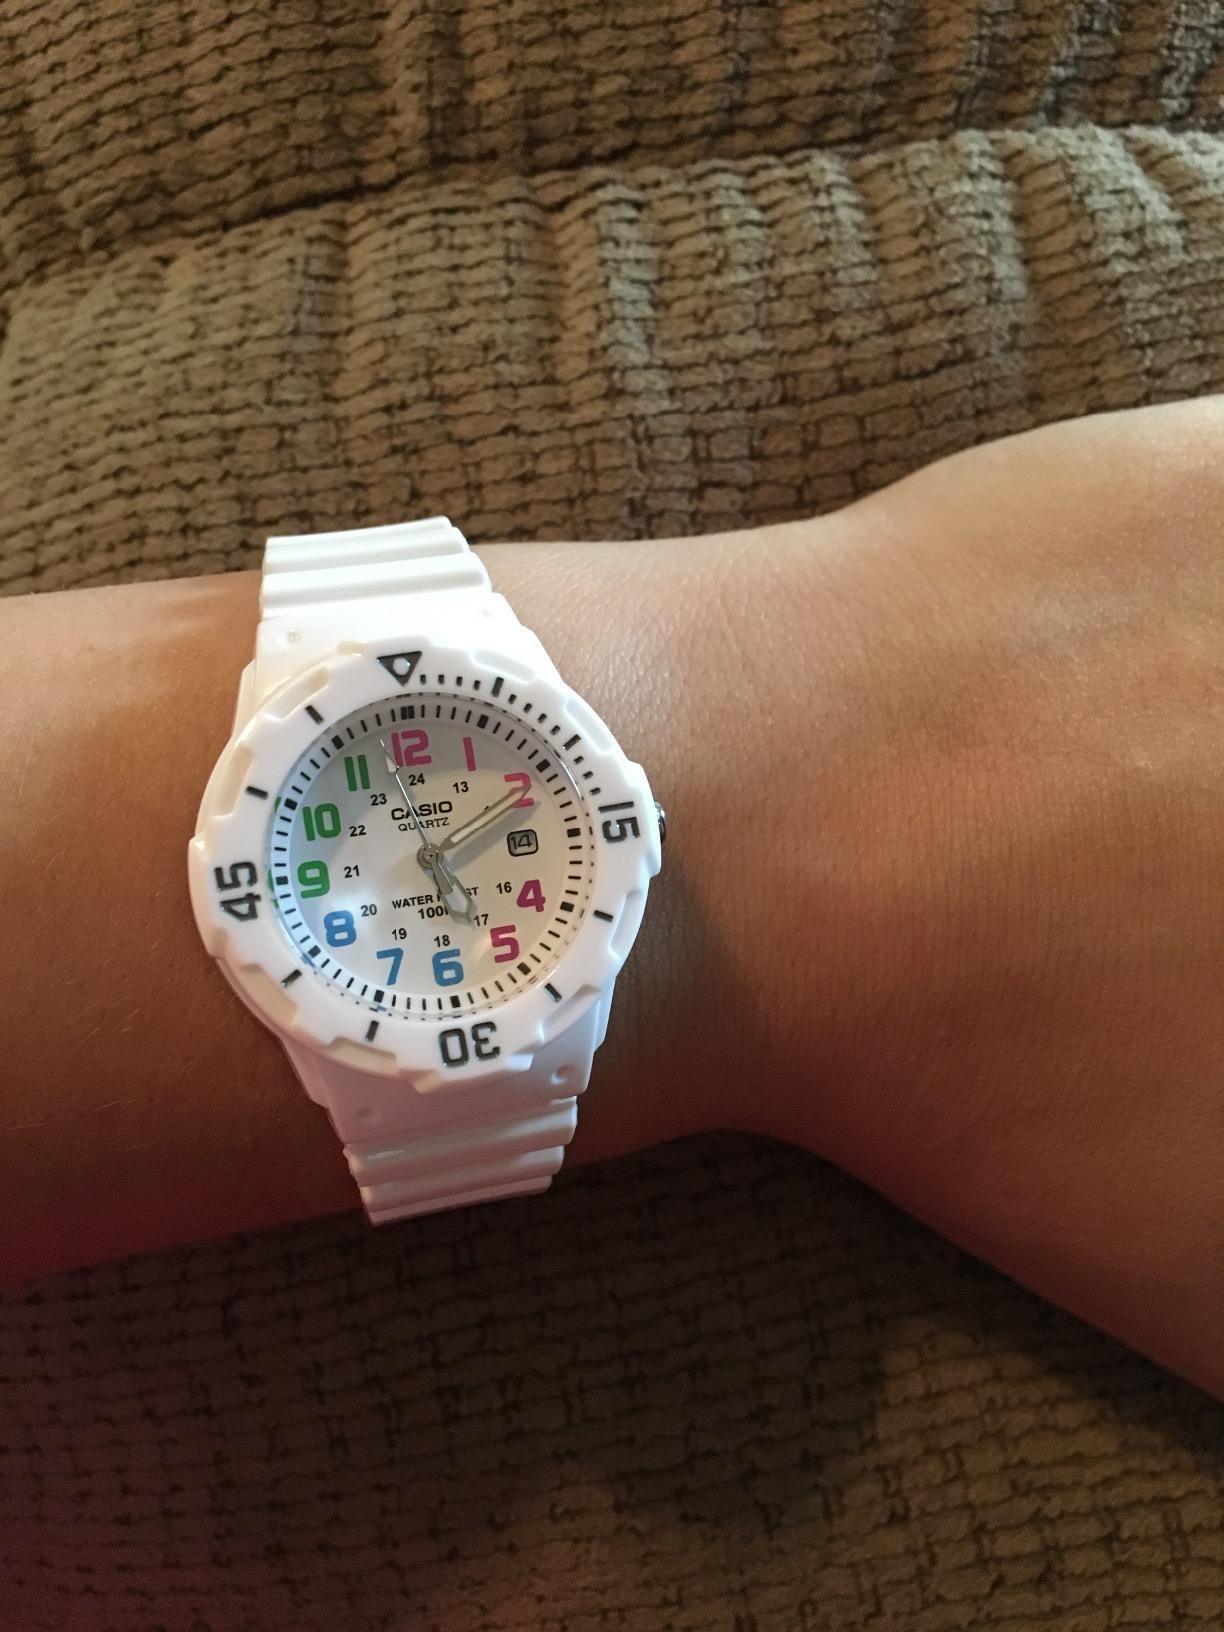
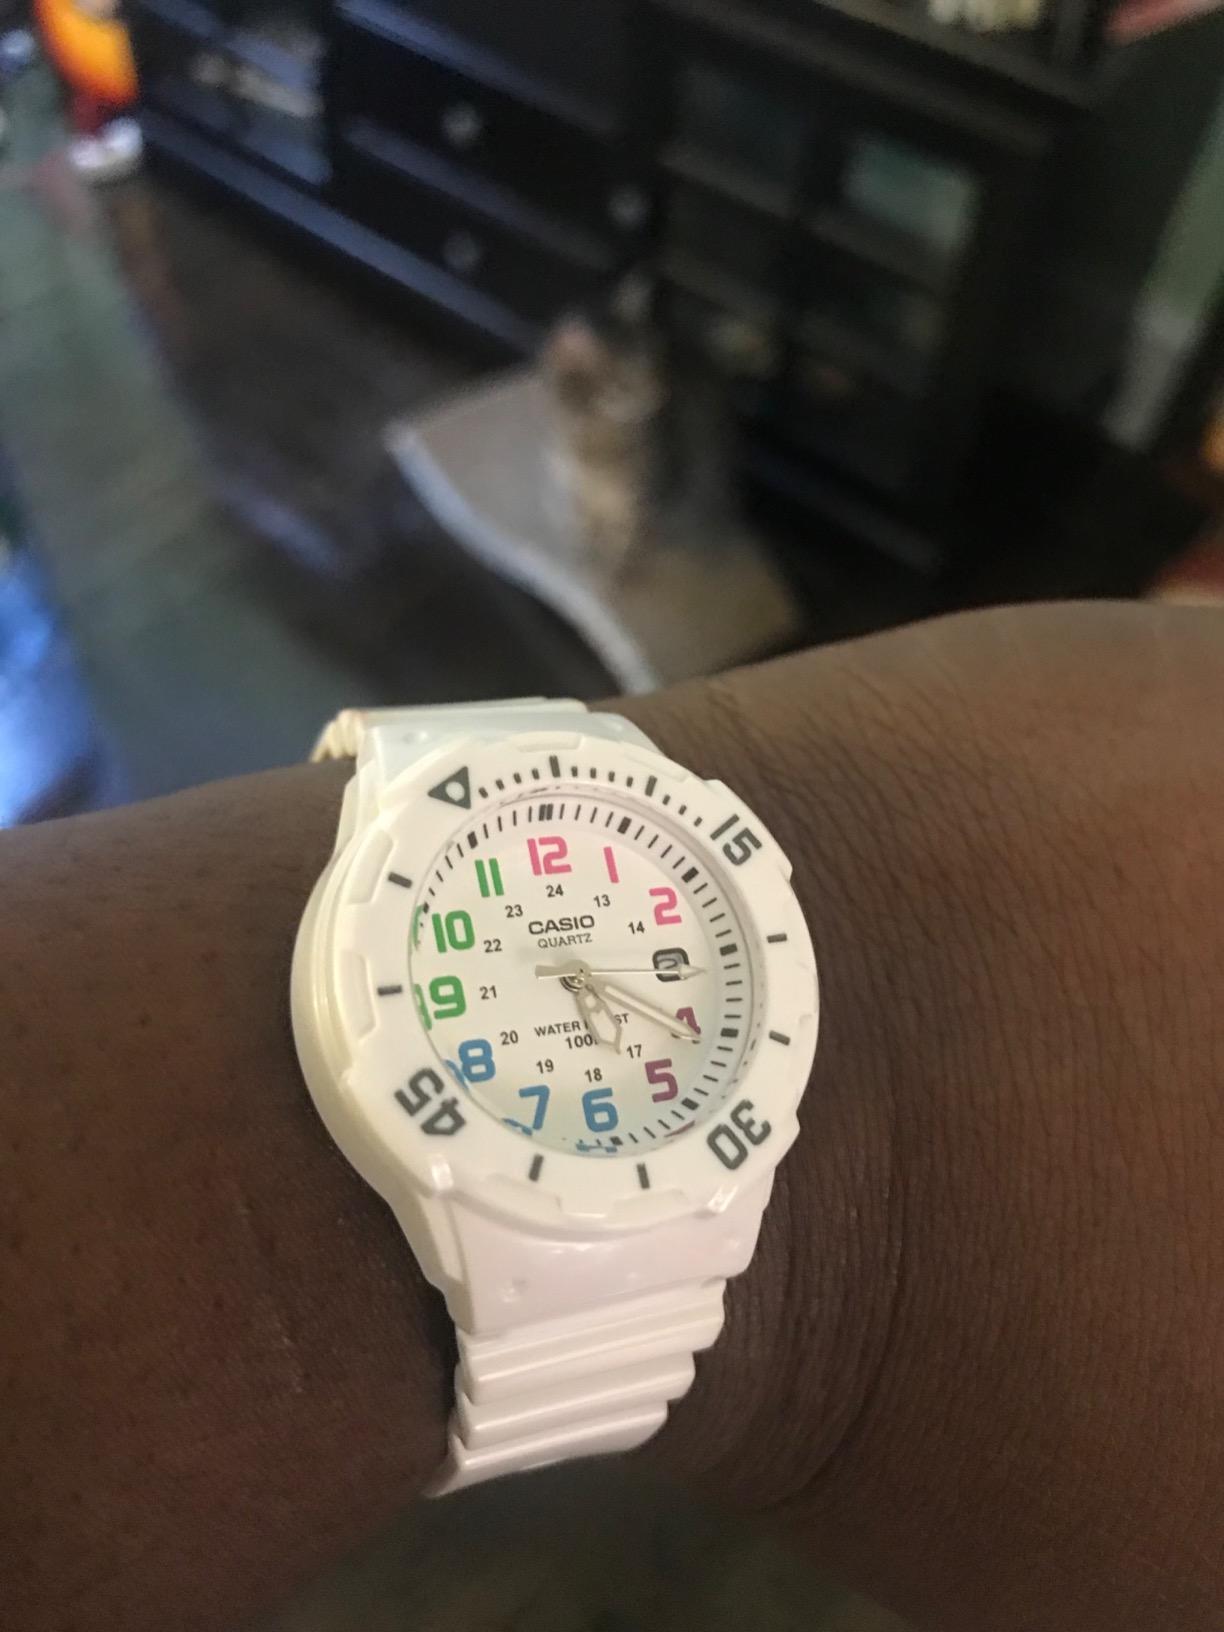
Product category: accessories_watch
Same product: yes